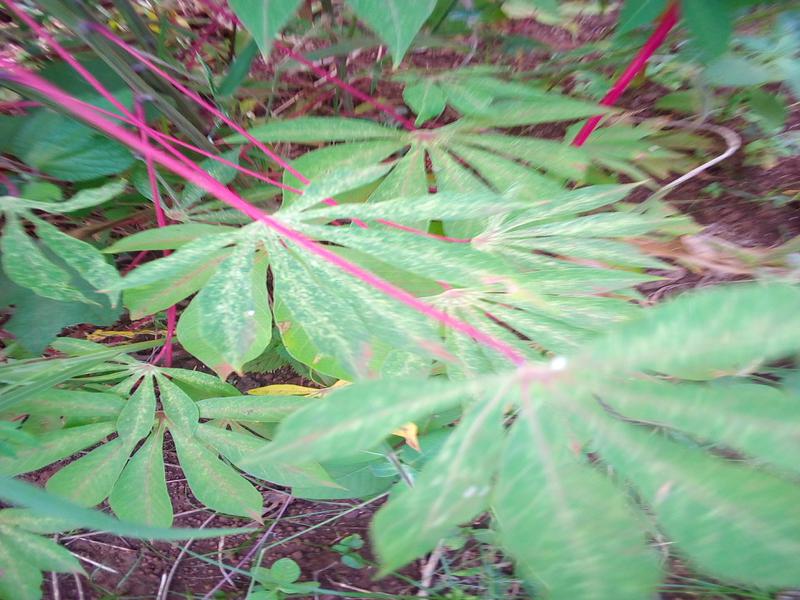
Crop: cassava
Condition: green_mottle